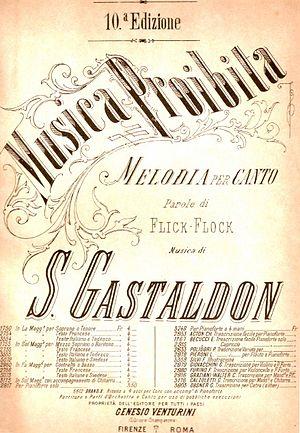
Martino Stanislao Luigi Gastaldon est un compositeur italien principalement de mélodies de salon pour voix soliste et piano. Cependant, il a aussi composé de la musique instrumentale, deux œuvres chorales et quatre opéras. Aujourd'hui, il est connu presque exclusivement pour sa mélodie de 1881 Musica proibita, qui reste l'un des morceaux de musique les plus populaires en Italie.